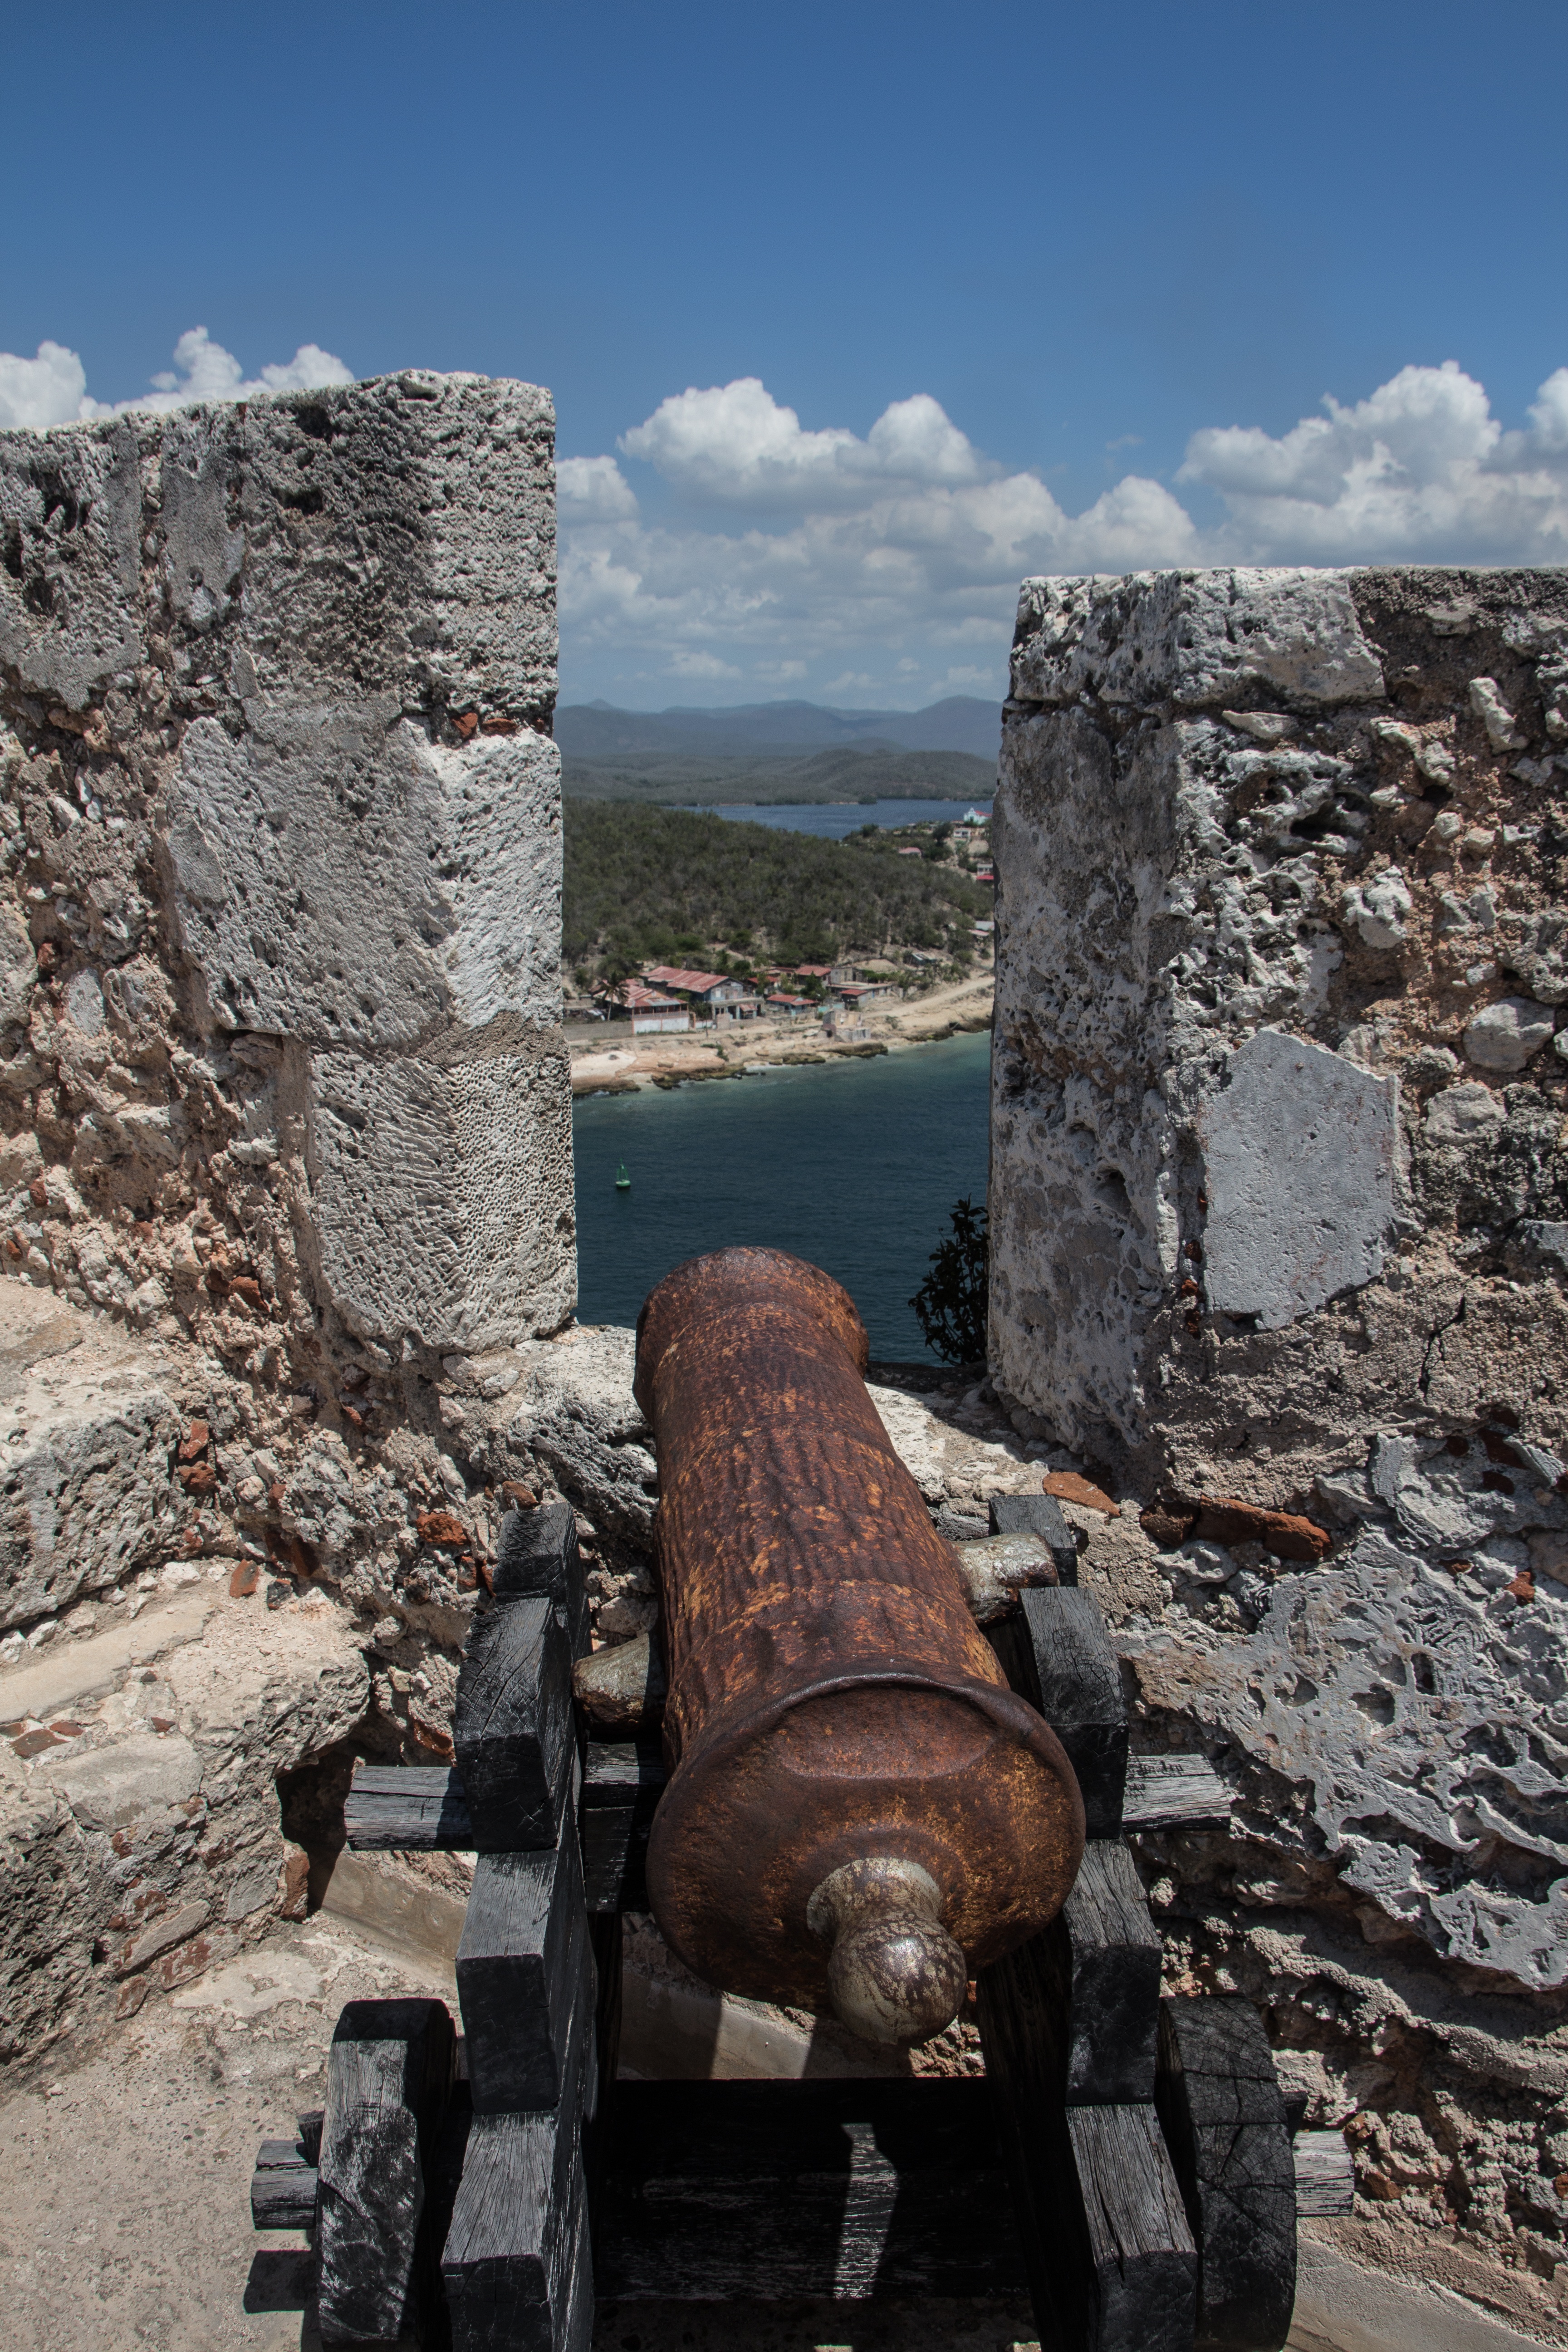
sea, coast, rock, ocean, wall, monument, travel, cliff, vehicle, castle, fortification, terrain, cuba, fortress, temple, ruins, gun, history, booked, embrasure, ancient history